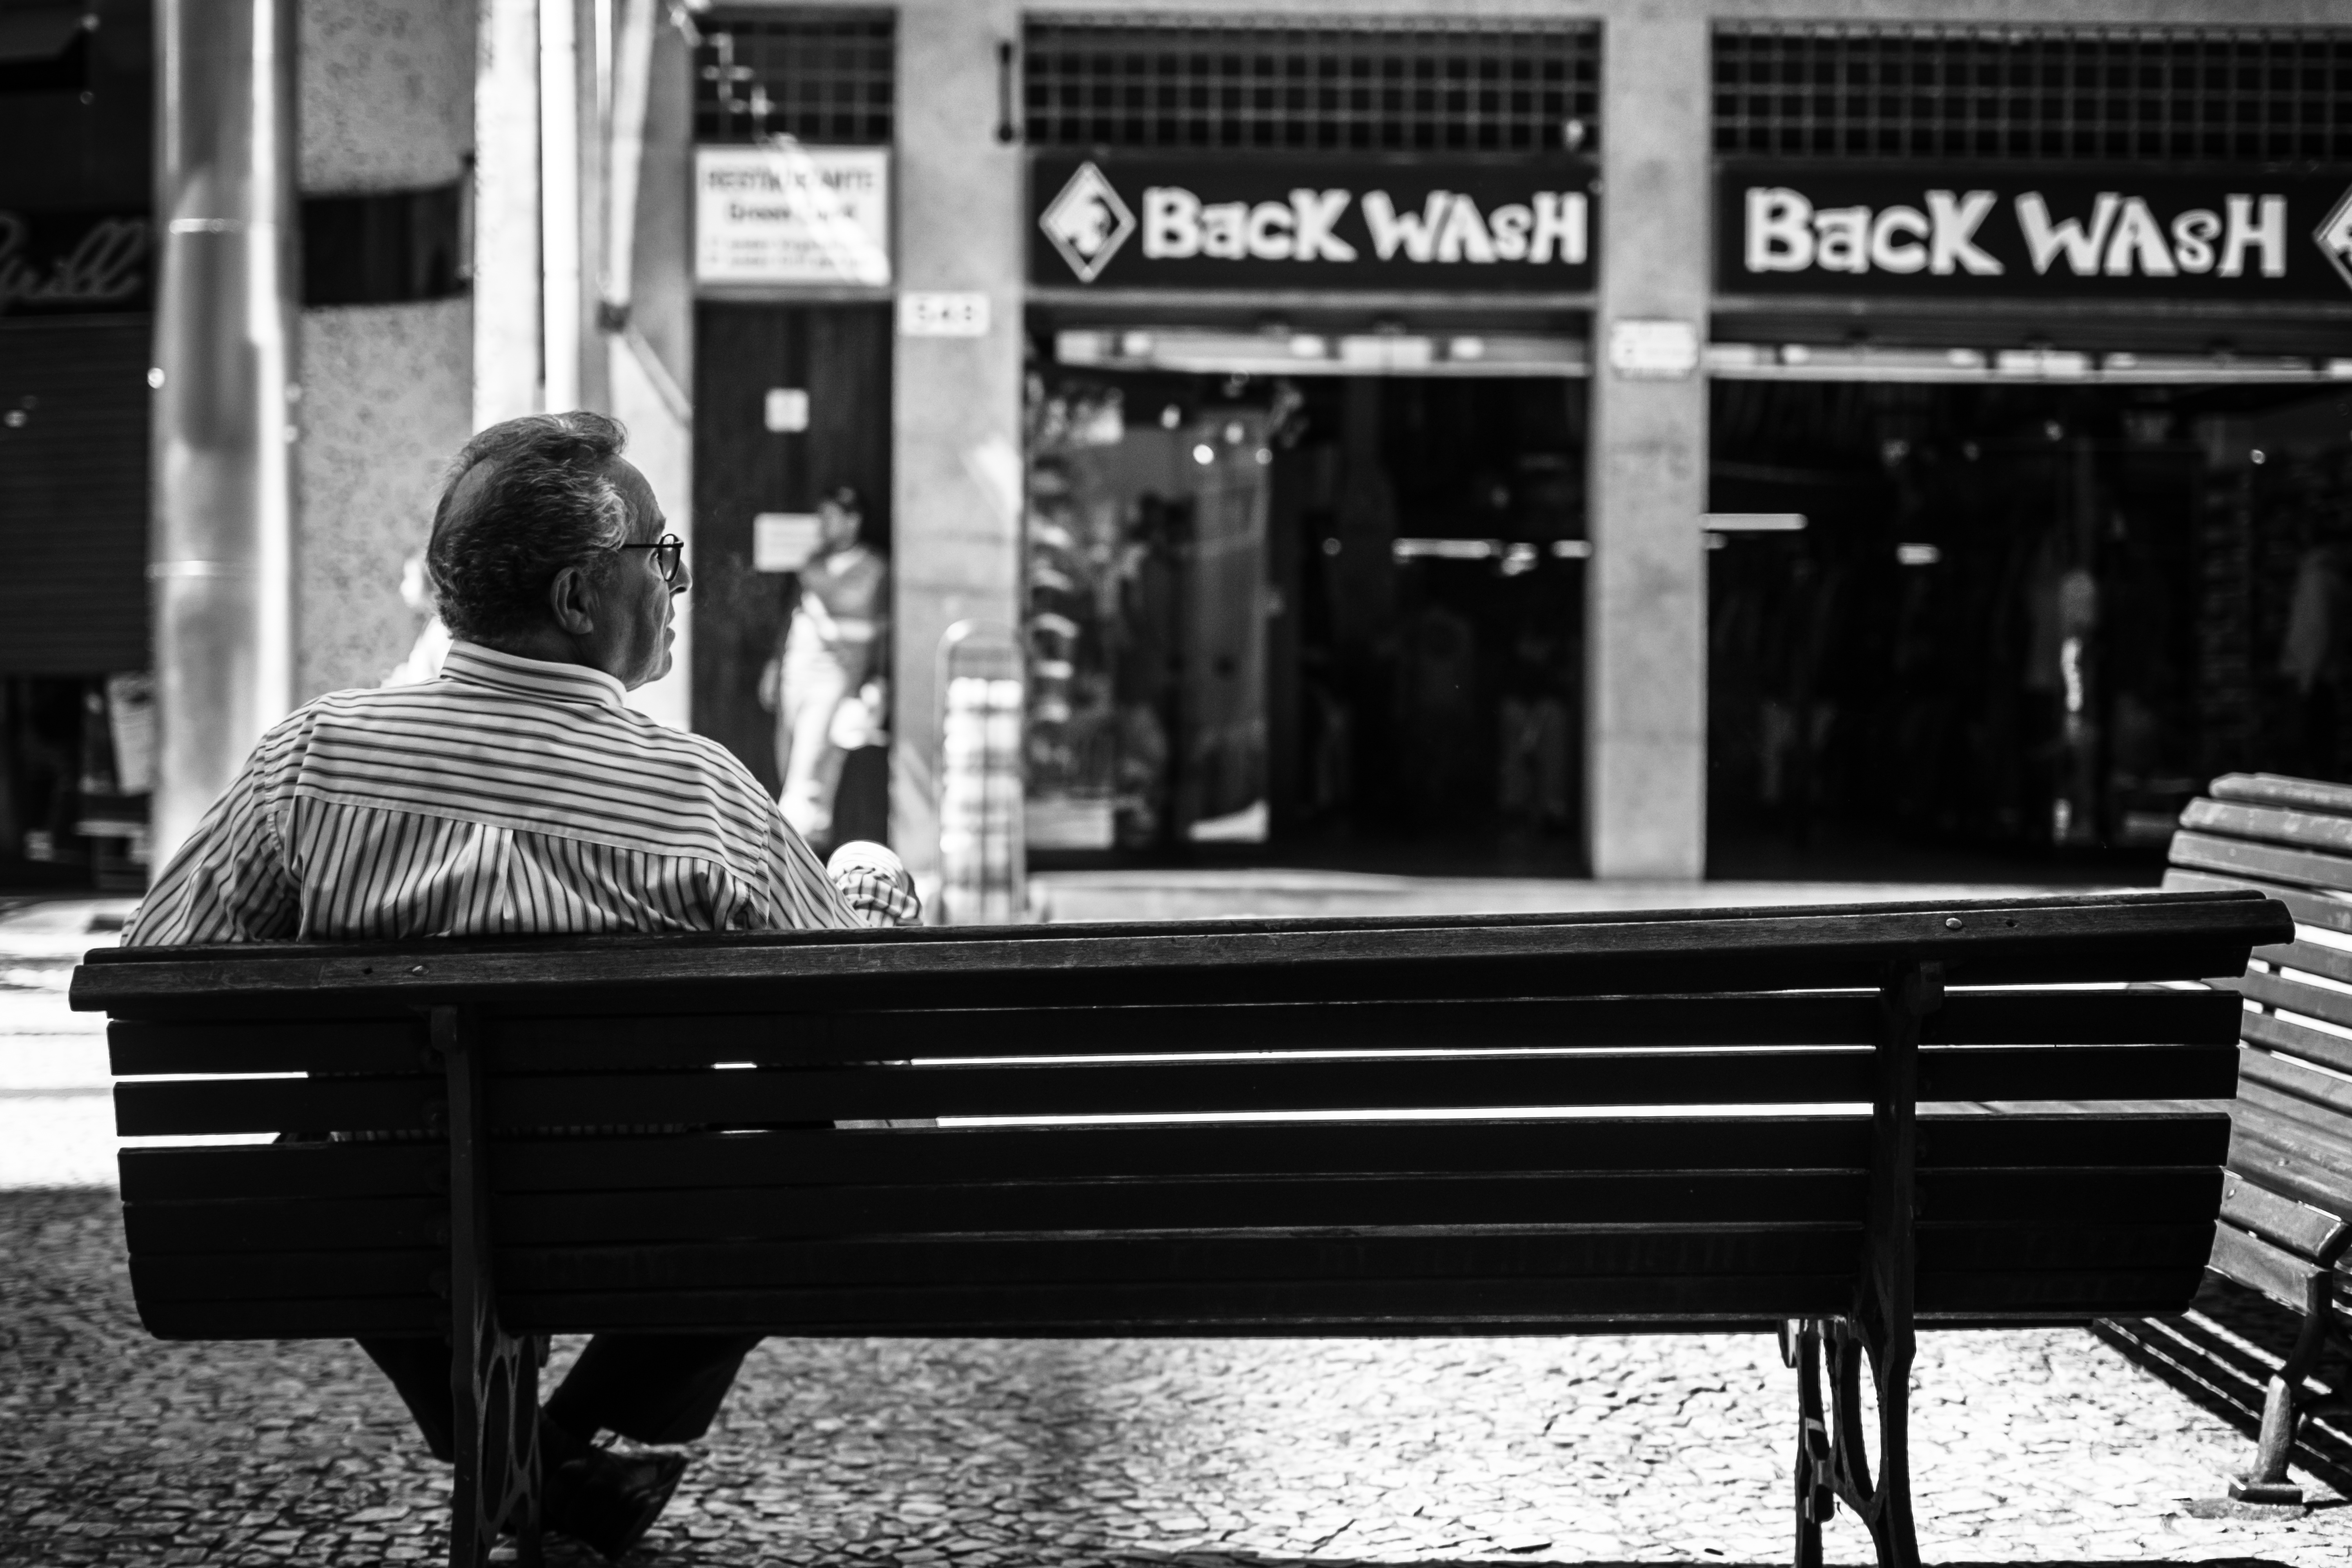
black and white, road, street, sitting, black, furniture, monochrome, monochrome photography, human positions